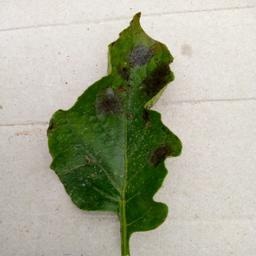
Etiqueta: Late Blight